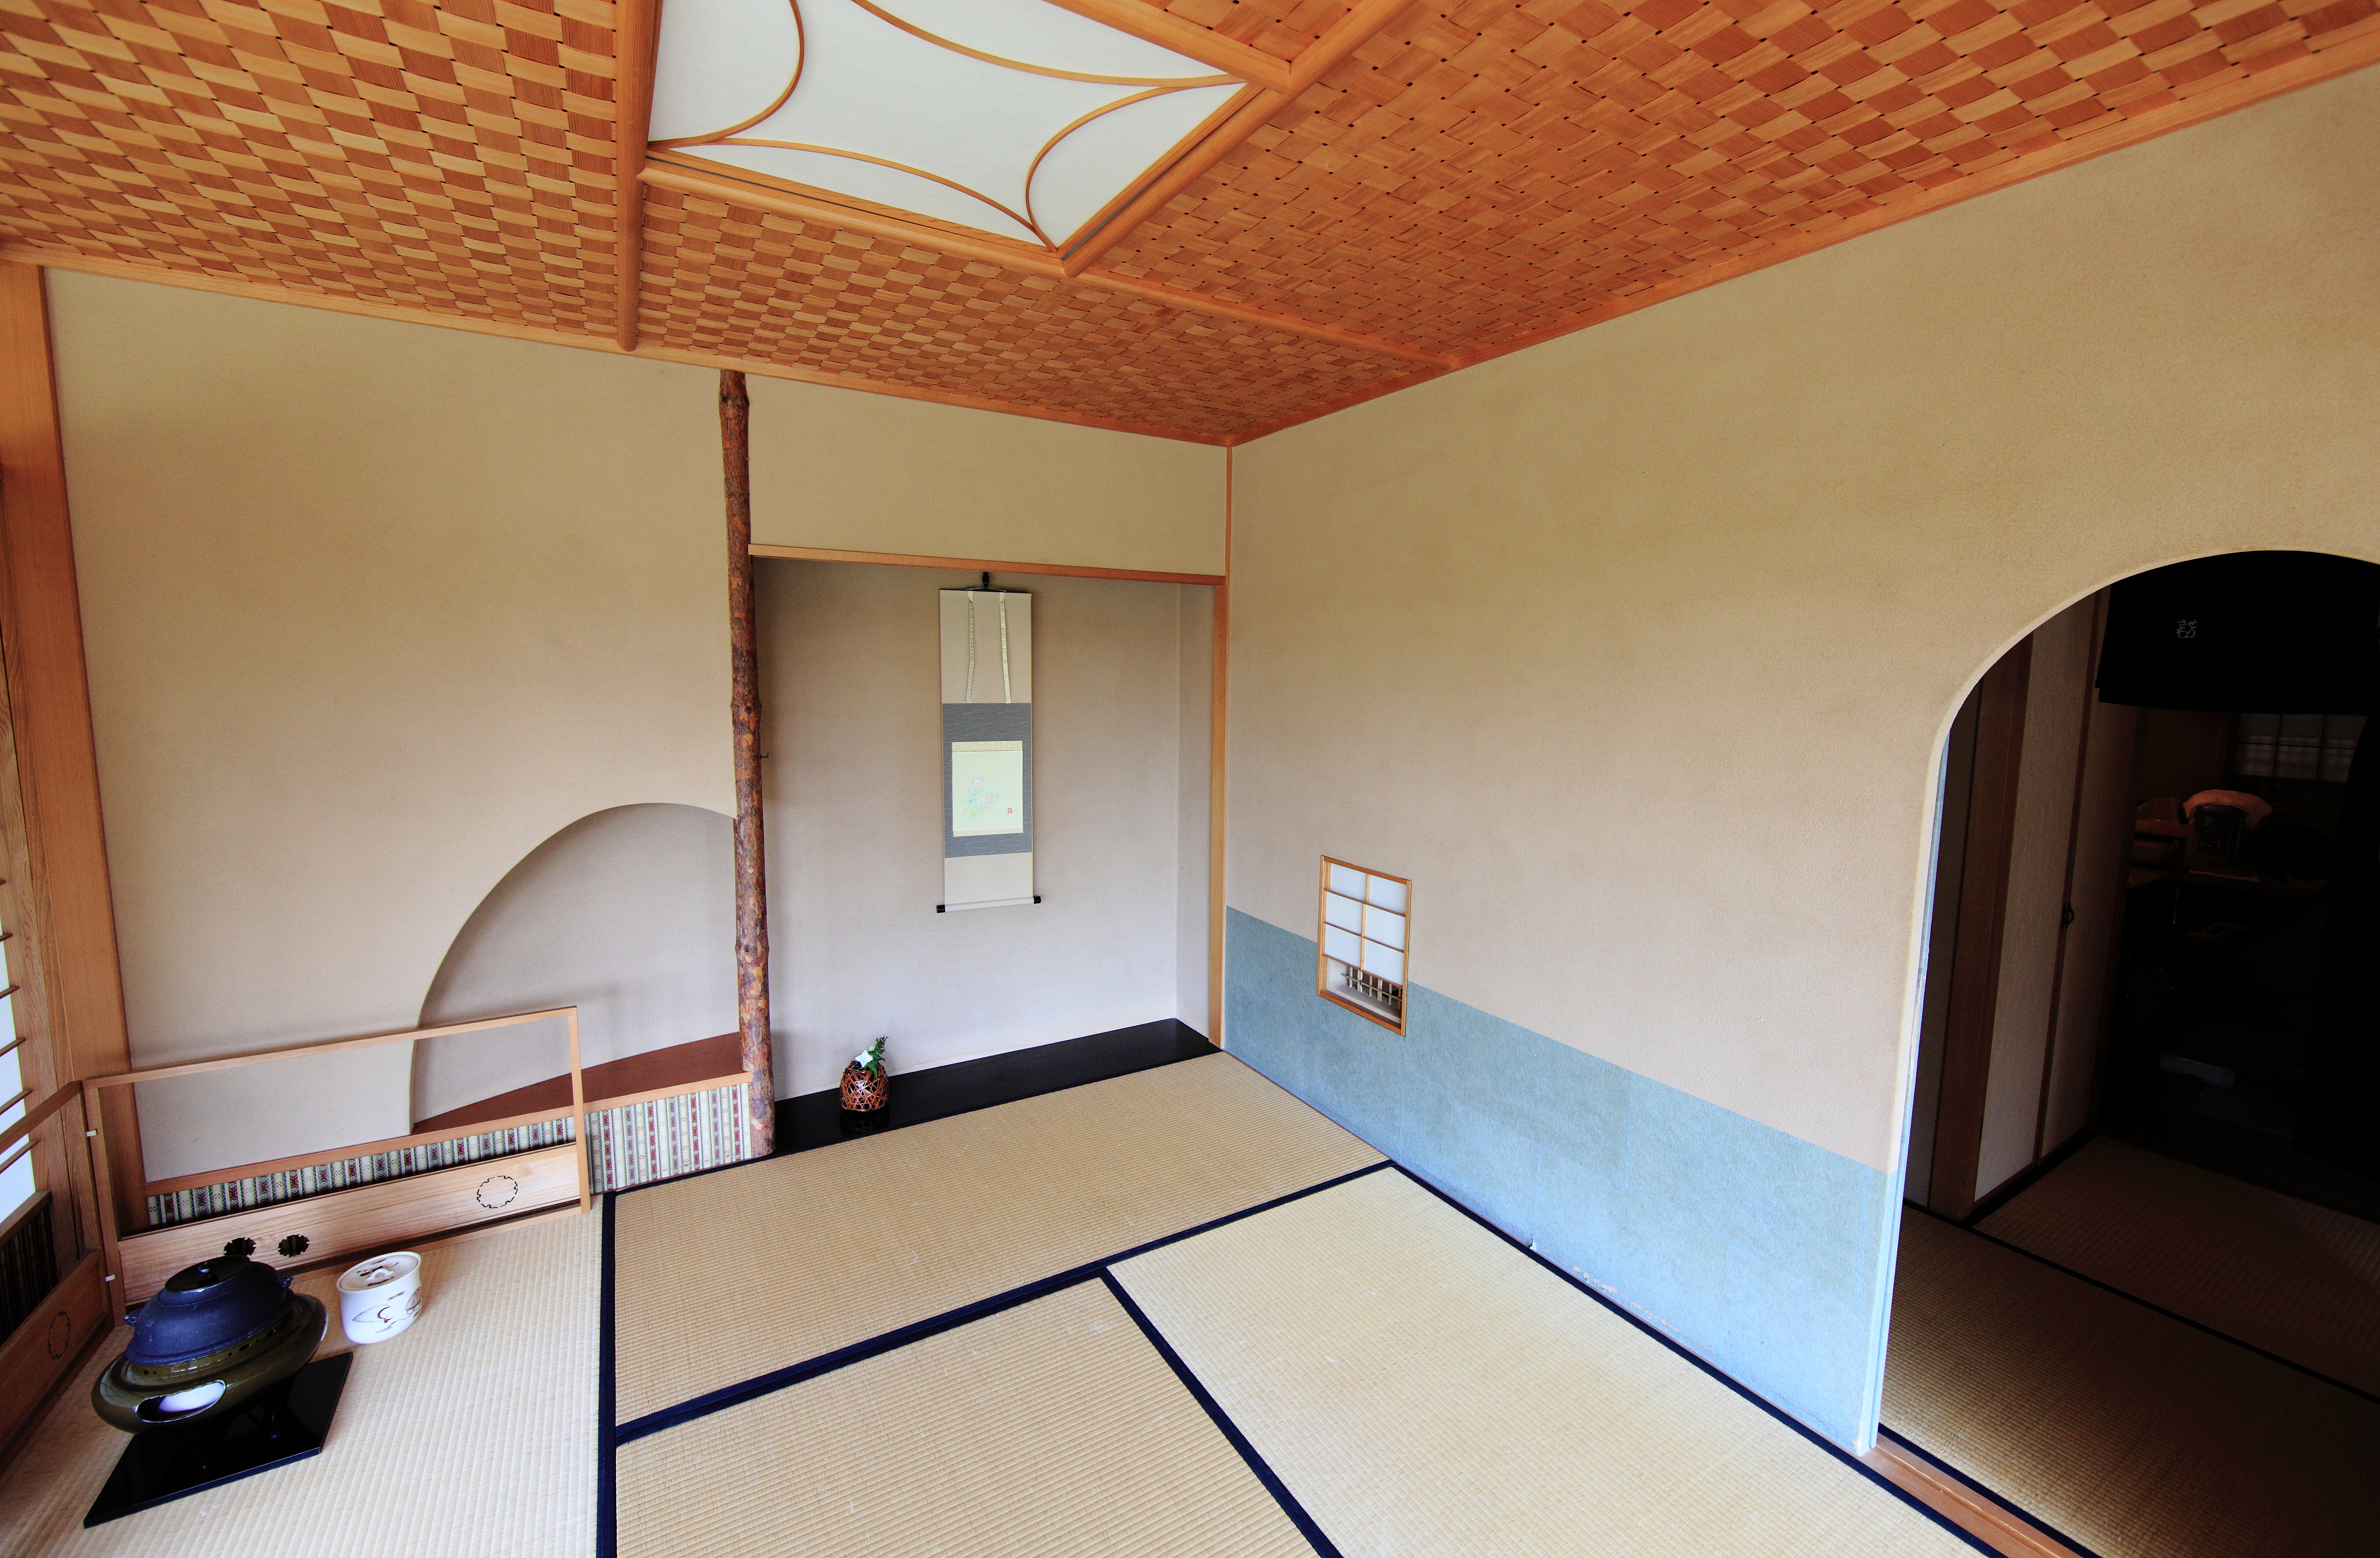
architecture, villa, house, floor, interior, old, high, cottage, loft, ancient, residence, property, room, apartment, interior design, design, japanese, 5d, style, hires, estate, markii, traditional, suite, hi, res, resolution, tatami, canonef14mmf28liiusm, kakejiku, tokonoma, real estate